Werdau–Mehltheuer railway

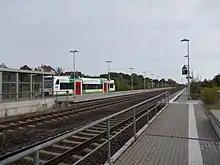
Weida station

"Weida" station was opened to the north of the town on 20 December 1871 with the opening of the Gera–Eichicht (now: Kaulsdorf (Saale)) section of the Leipzig–Probstzella railway by the Prussian state railways. The Prussian entrance building was also inaugurated in the same year. With the opening of the Werdau–Wünschendorf–Weida section of the Werdau–Mehltheuer railway on 29 August 1876 by the Saxon State Railway, Weida station was given a Saxon entrance building in about 1885. In 1905, it was designated as a station. At that time, the station had several buildings, such as signal boxes, freight sheds, a water tower and a station master's residence.